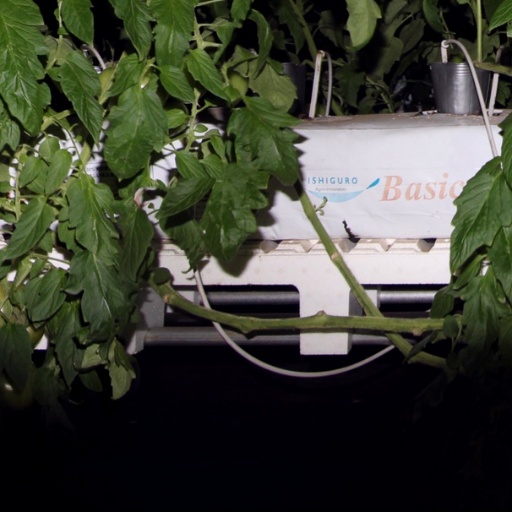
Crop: tomato